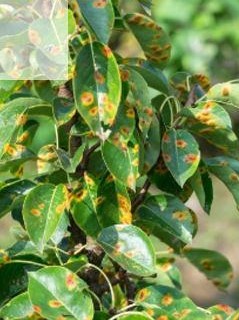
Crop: apple
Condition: rust